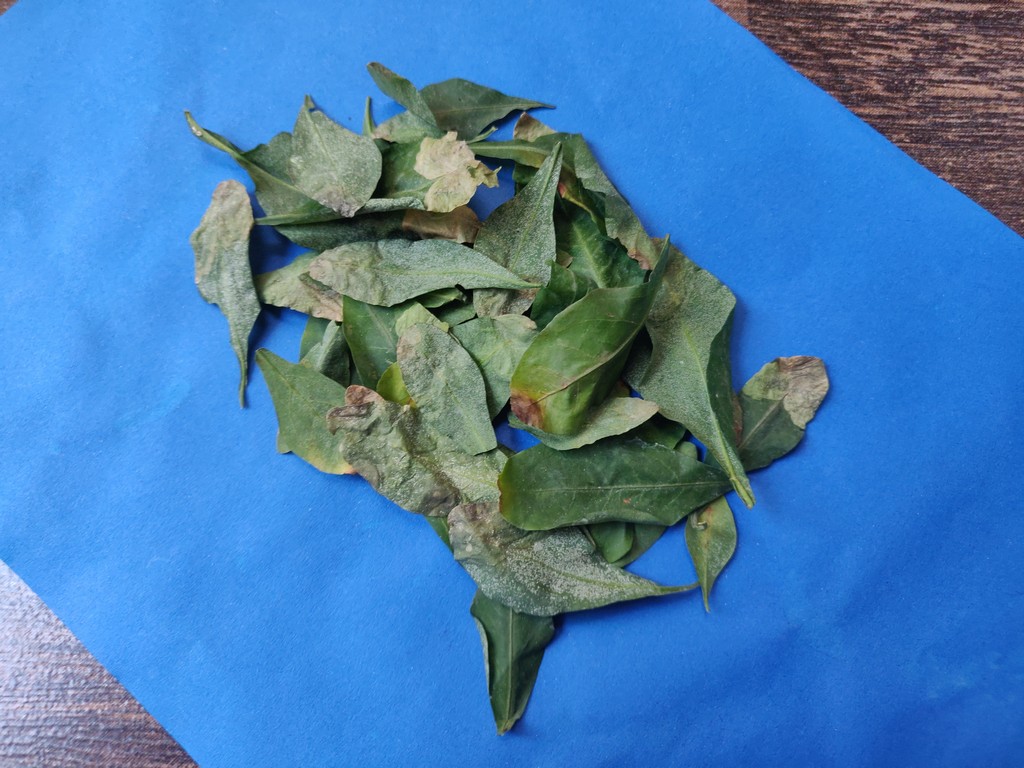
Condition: Unhealthy
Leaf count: multiple
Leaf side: unknown